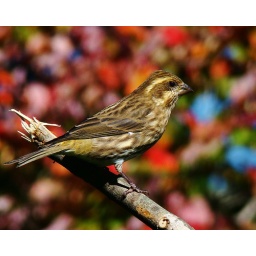
With a bird in it.  The bit of yellow confused me, but this appears to be a female purple finch.